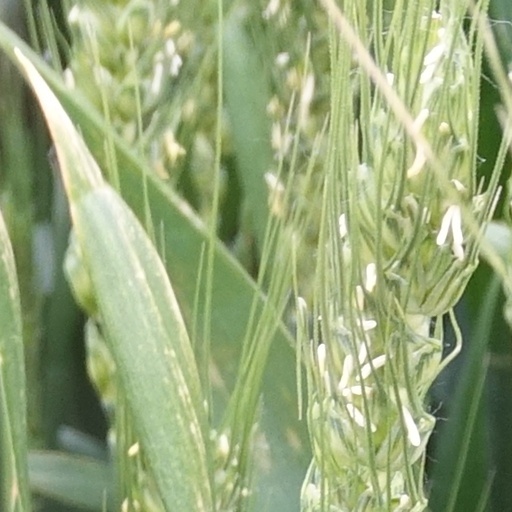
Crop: wheat